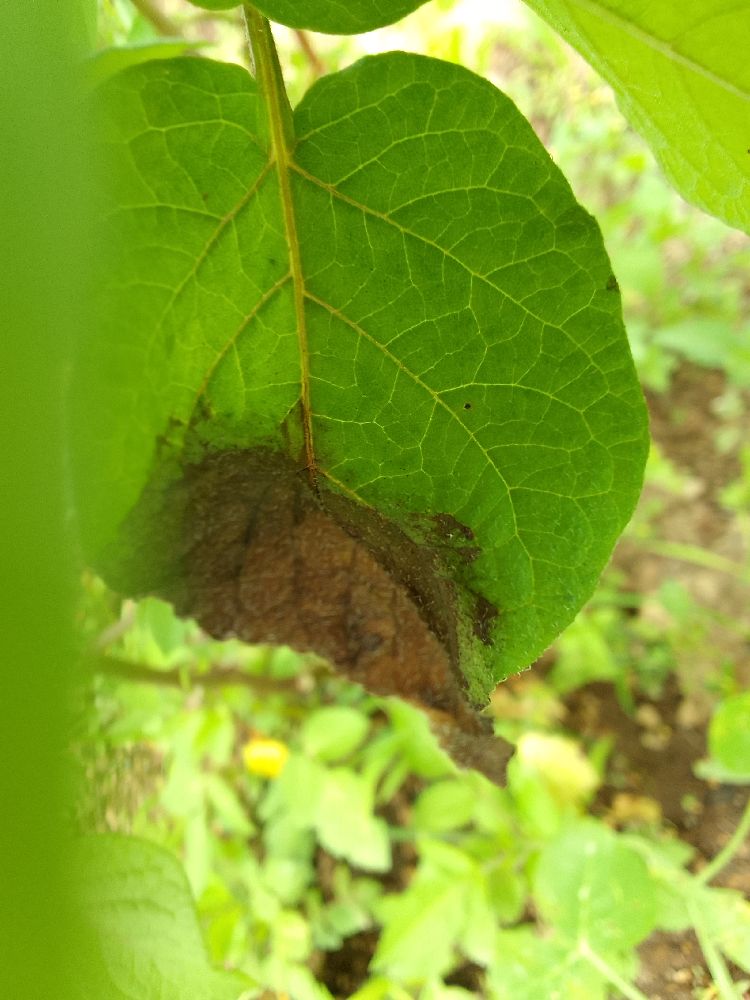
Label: Late blight